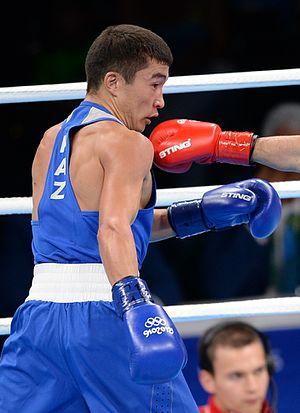
Kairat Yeraliyev est un boxeur kazakh né le 8 novembre 1990 à Chimkent.